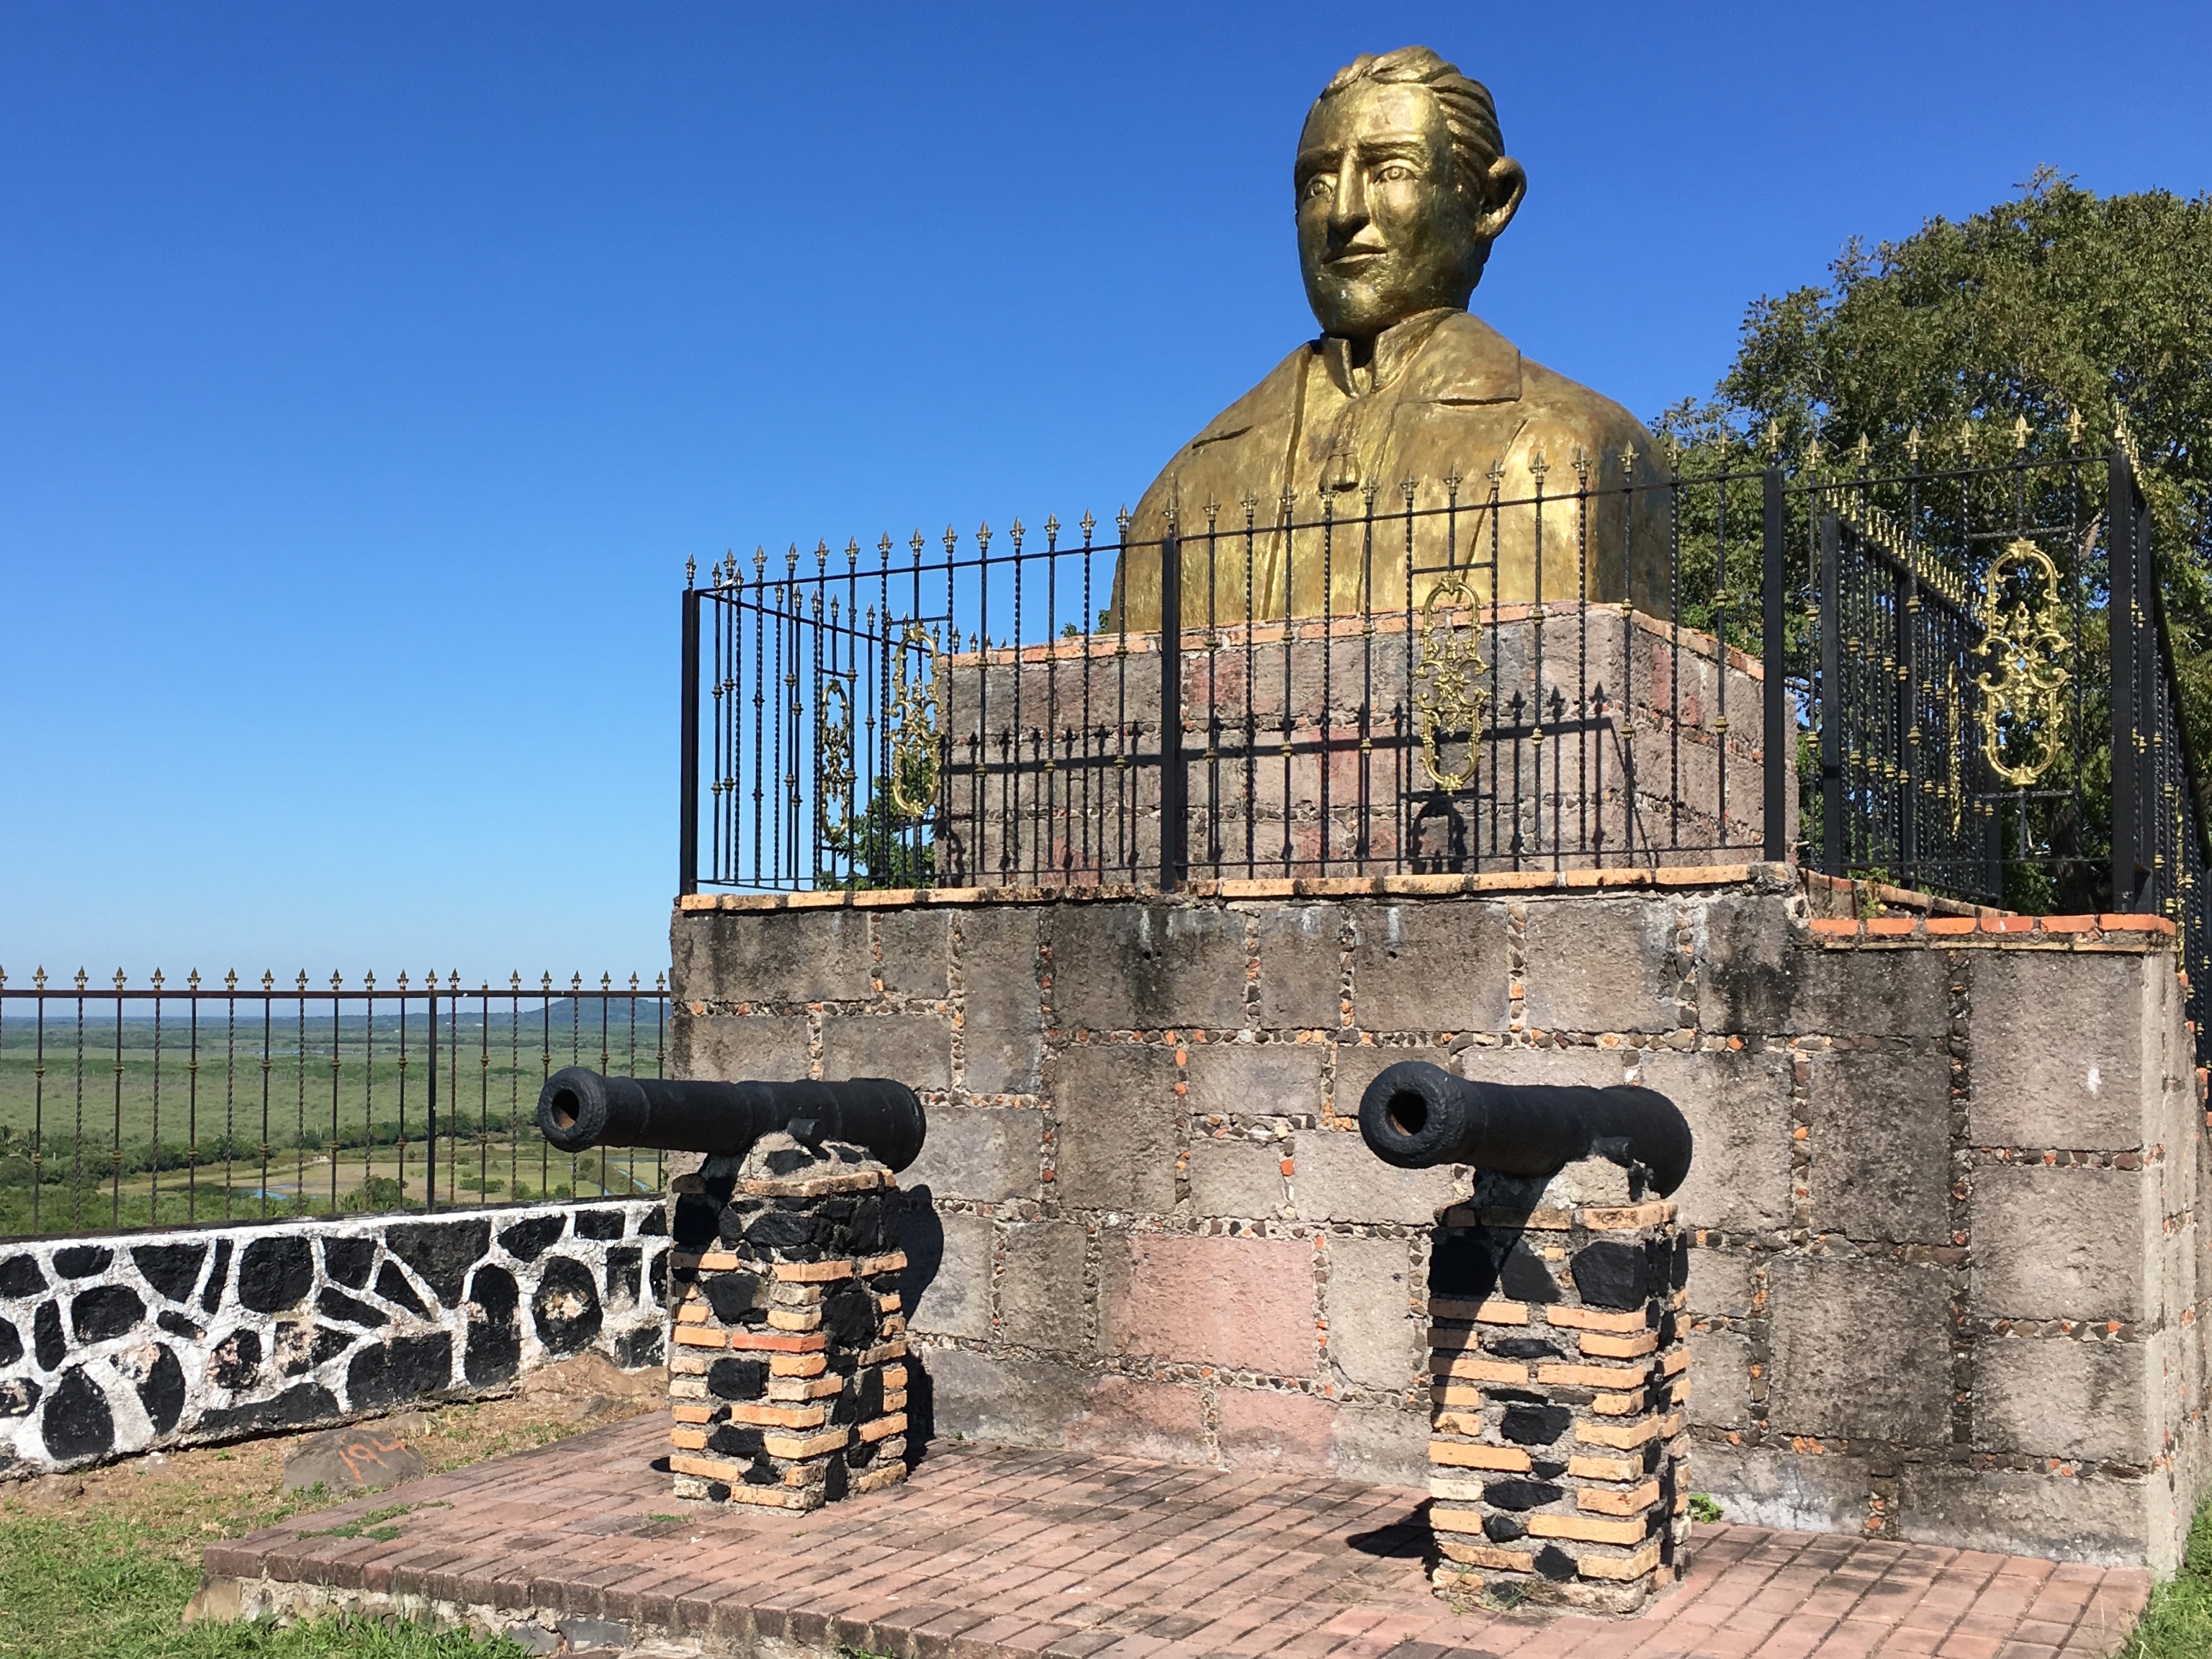
monument, statue, landmark, sculpture, memorial, art, ancient history